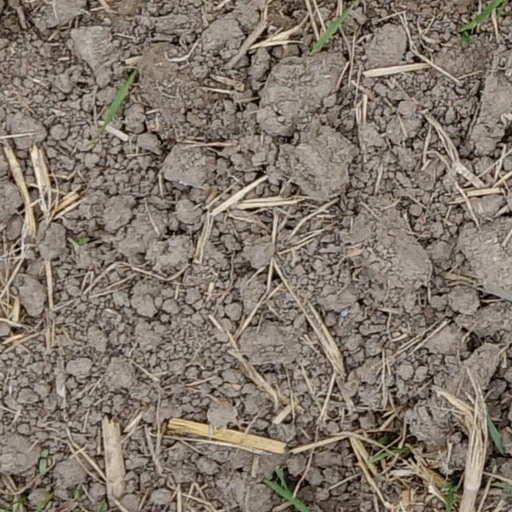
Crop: wheat